Rebecca Spencer (singer)

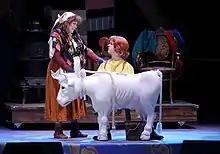
Rebecca Spencer as Jack's Mother in Into the Woods

In 1990, Spencer created the role of Lisa (Emma) Carew in the Alley Theatre world premiere of Frank Wildhorn's "Jekyll and Hyde", opposite Chuck Wagner and Linda Eder, and appeared as Dorothy in "The Wizard of Oz" at Theatre Under the Stars in Houston, Texas, under the direction of Philip William McKinley. The early 1990s included roles as Marian Paroo in "The Music Man" at Theatre By The Sea in Matunuck, RI, opposite recent Tony Award winner Michael McGrath as Harold Hill, six months with the Hamburg, Germany company of Das Phantom der Oper as Carlotta (Harold Prince's company, performed in German), Christine in the Yeston Phantom at the TriArts in Pine Plains, New York and Theatre By The Sea in Matunuck, RI, Belle in "A Christmas Carol" at the Trinity Repertory Company in Providence, directed by Richard Jenkins, and Rosabella in the Jupiter Theatre's production of "The Most Happy Fella".